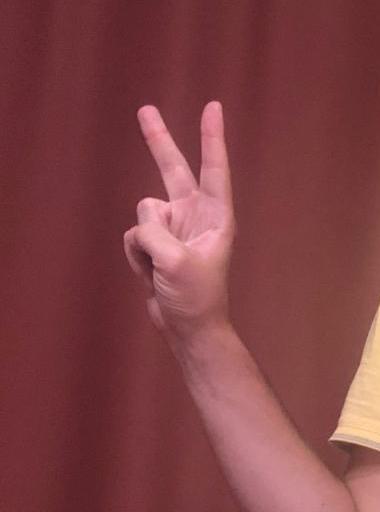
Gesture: peace